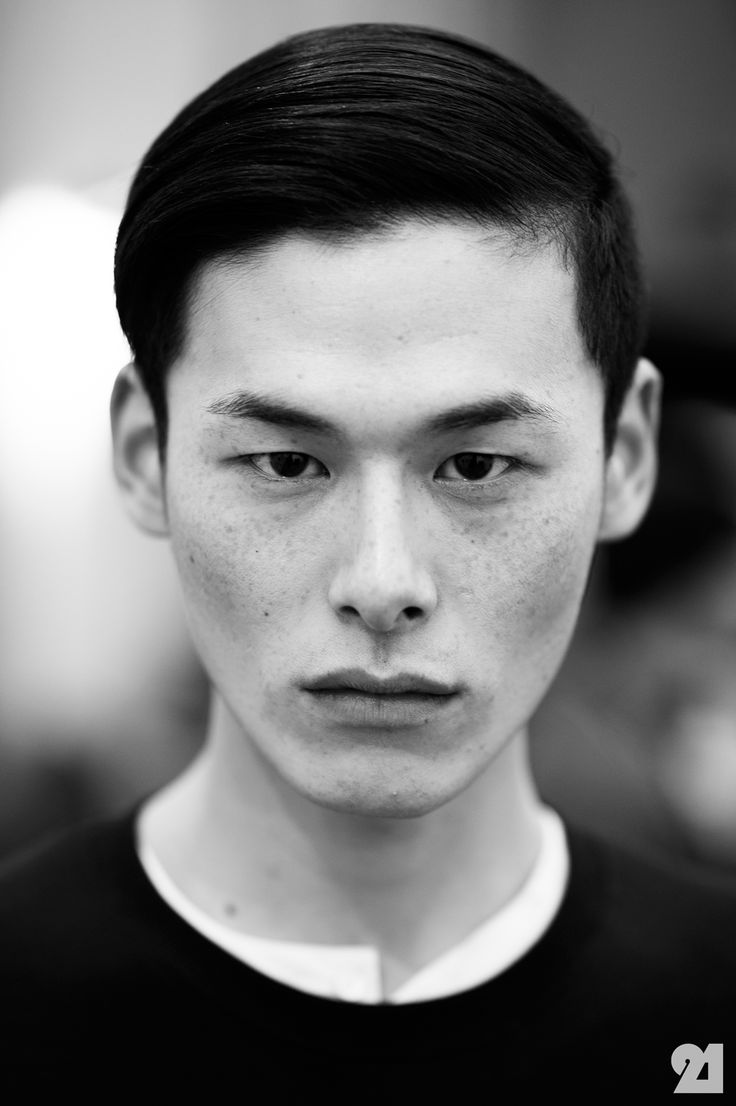
Label: Colored